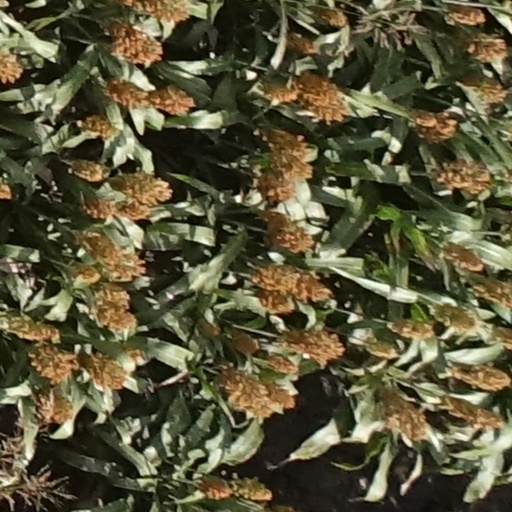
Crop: sorghum